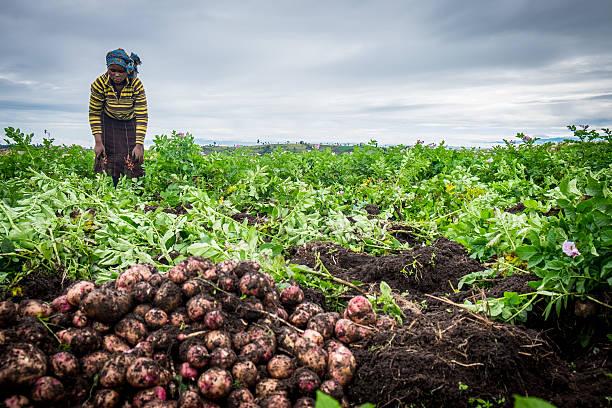
Mwanamke mchapakazi anayeishi maeneo ya vijijini, baada ya kulima zao la biashara aina ya viazi mviringo, sasa anavichimba kwa mikono yake kutoka kwenye ardhi ili baadaye akavioshe na kupakia kwenye mifuko ili aanze safari ya kwenda sokoni, ambapo pana umbali mrefu kutokea eneo analoishi.